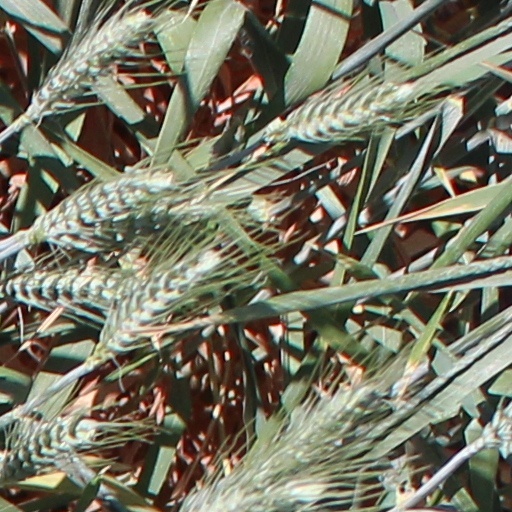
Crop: wheat